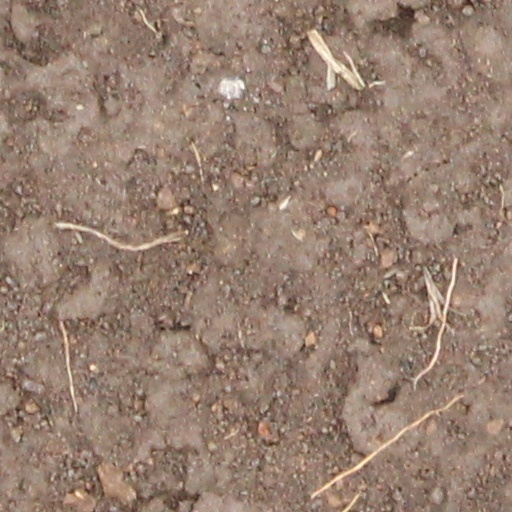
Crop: wheat